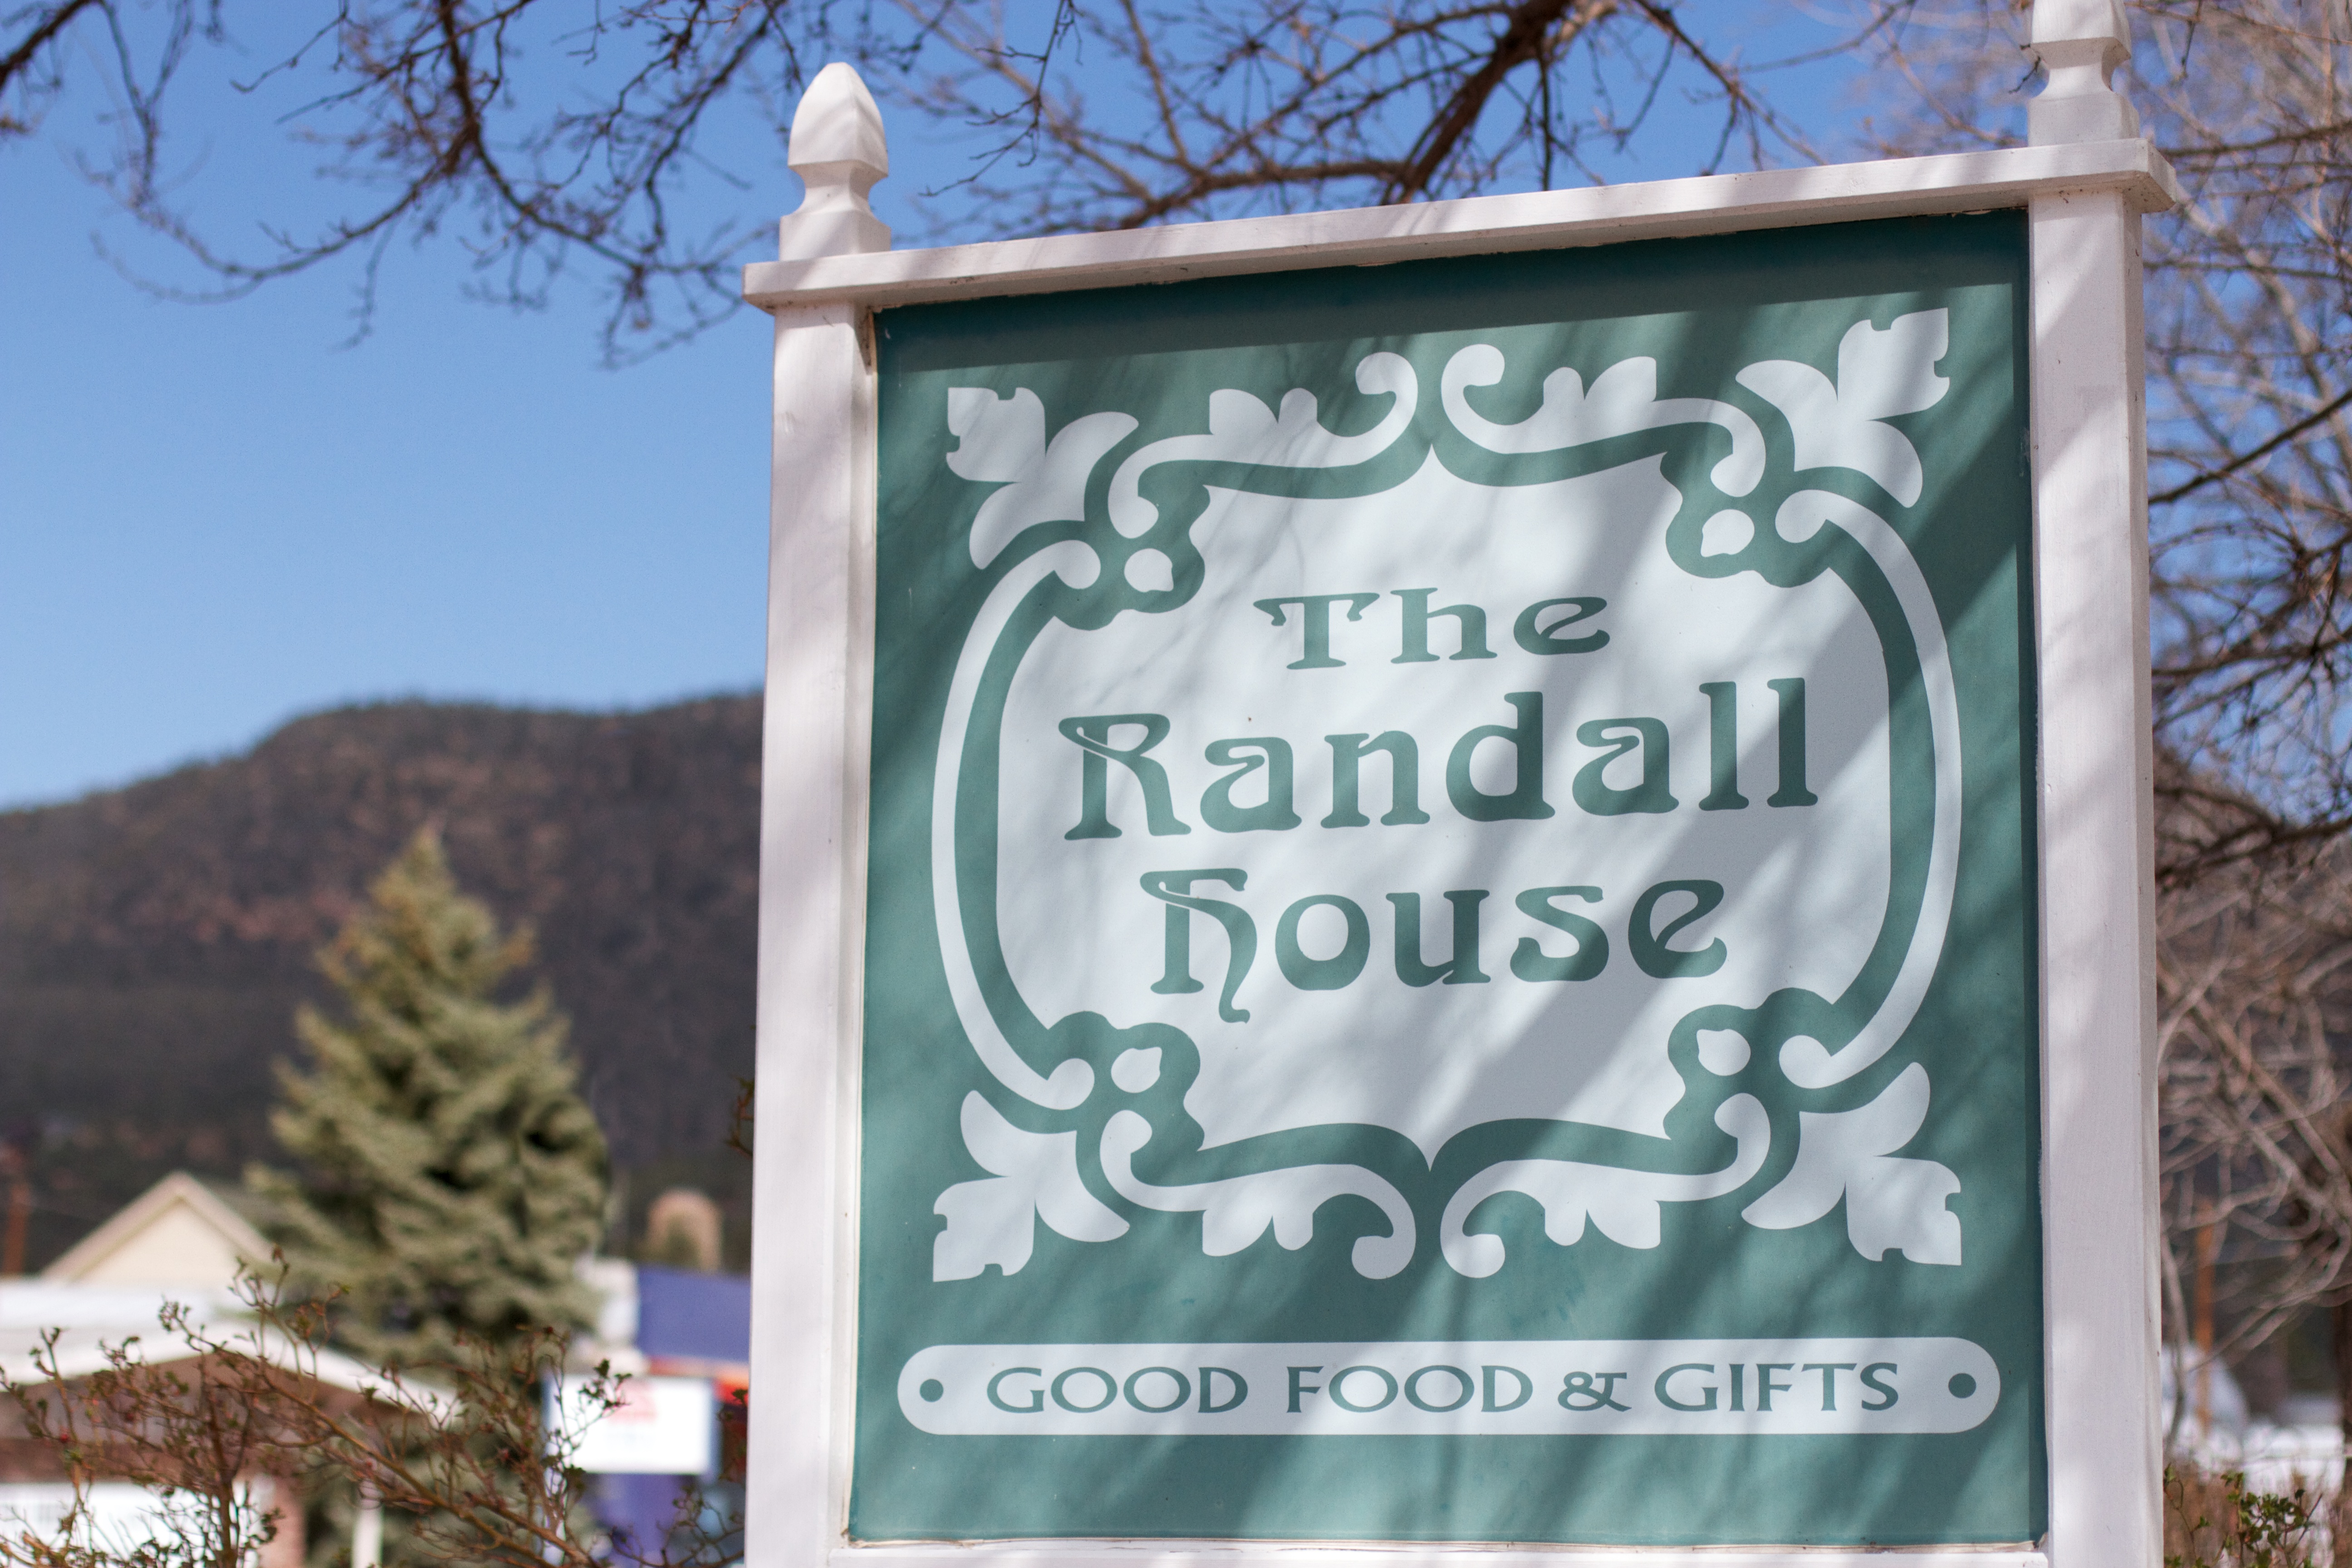
advertising, sign, community, street sign, signage, season, randallhouse